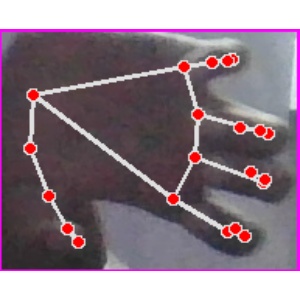
अक्षर: त